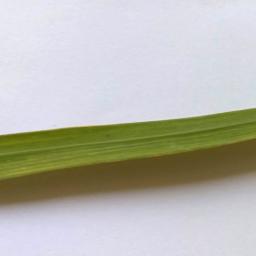
Label: Rice___Healthy